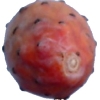
Label: cactus_fruit_red